Tadpole (physics)

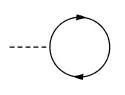

In quantum field theory, a tadpole is a one-loop Feynman diagram with one external leg, giving a contribution to a one-point correlation function (i.e., the field's vacuum expectation value). One-loop diagrams with a propagator that connects back to its originating vertex are often also referred as tadpoles. For many massless theories, these graphs vanish in dimensional regularization (by dimensional analysis and the absence of any inherent mass scale in the loop integral).